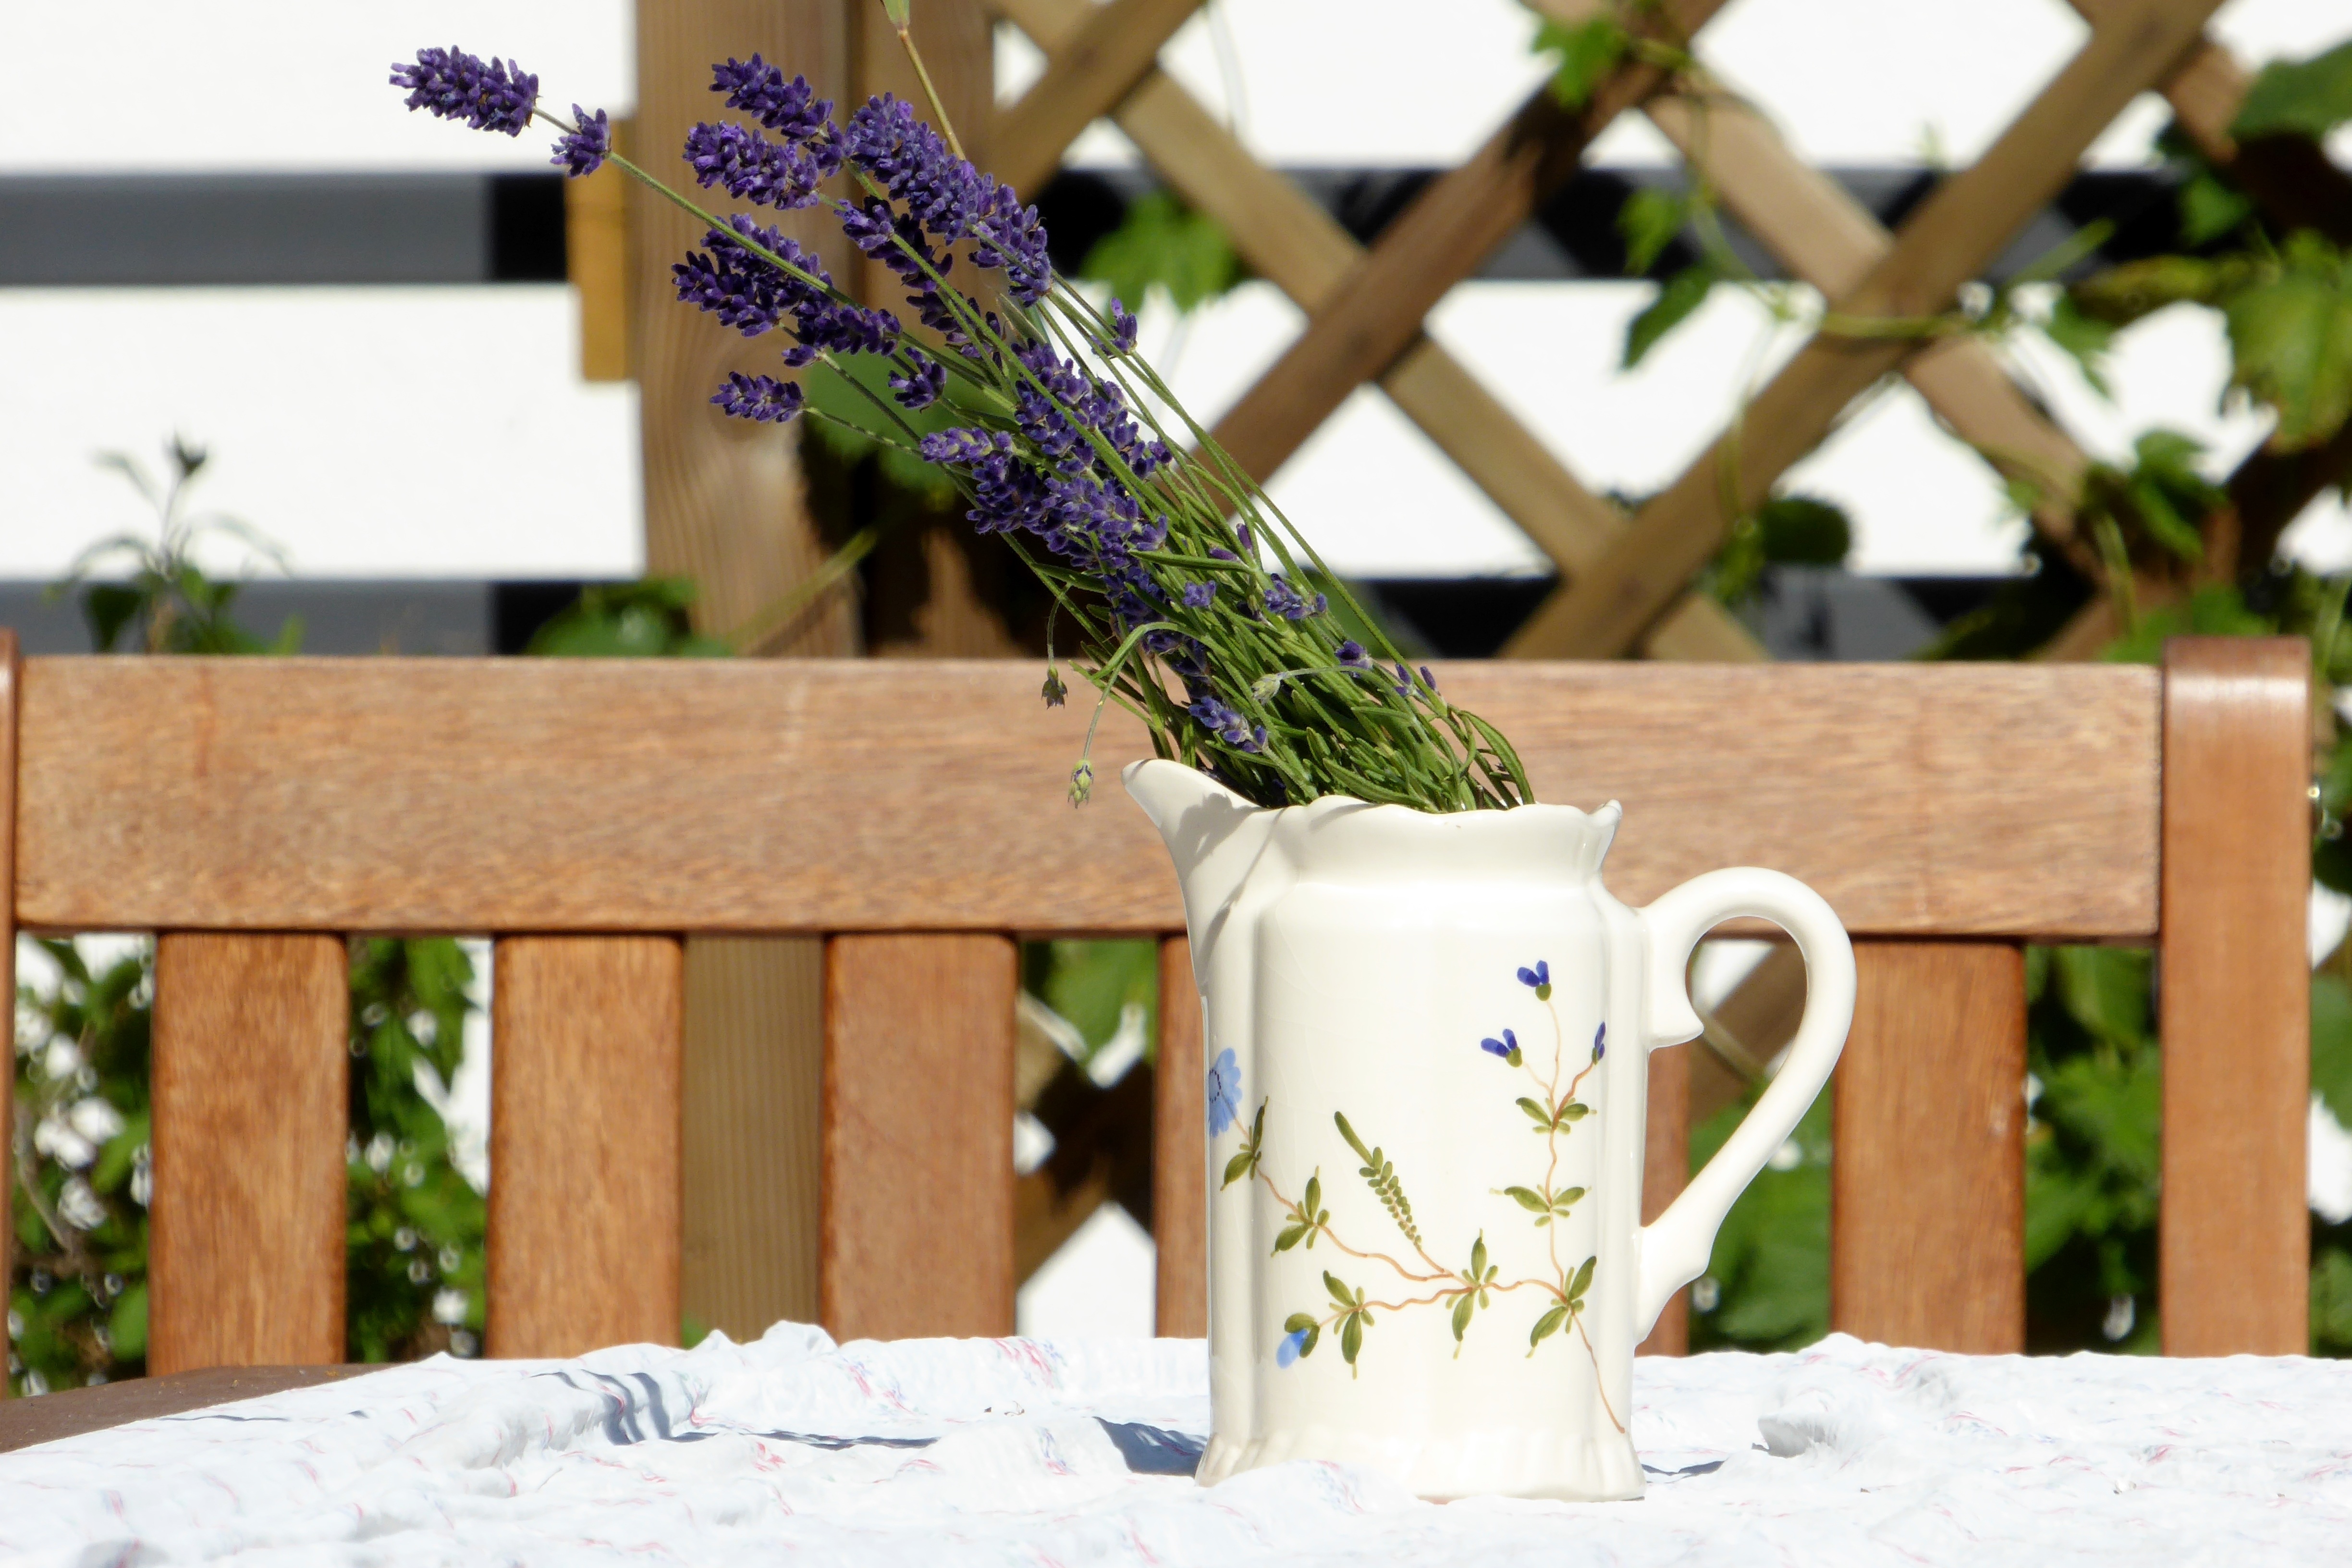
branch, flower, seat, bouquet, vase, decoration, spring, lavender, flowers, terrace, summer day